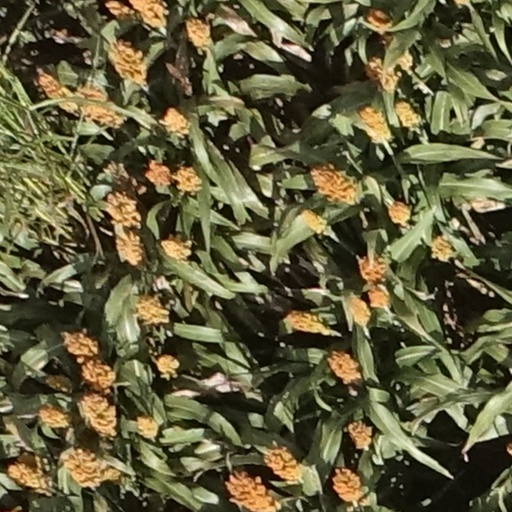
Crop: sorghum